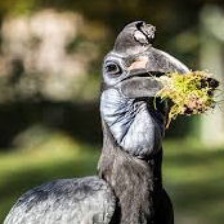
Species: ABYSSINIAN GROUND HORNBILL
Scientific name: BUCORVUS ABYSSINICUS
ImageNet parent category: hornbill